Hanna Mikhail

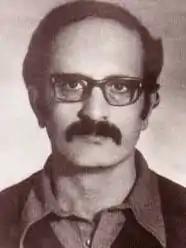

Hanna Mikhail, nome de guerre "Abu Omar", (1935–unknown) was a Palestinian scholar and a Fatah member who disappeared in 1976.